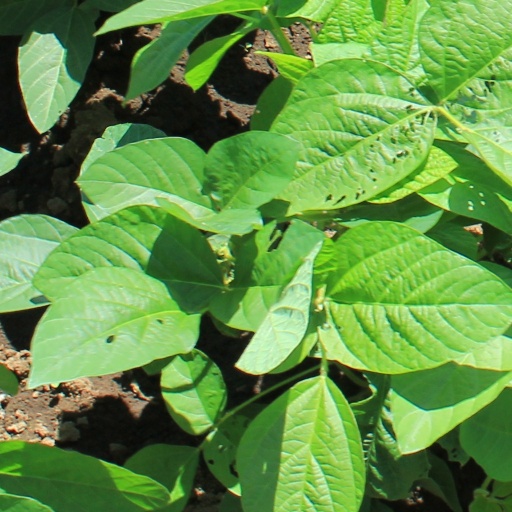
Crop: soybean